Fu Xiaotian

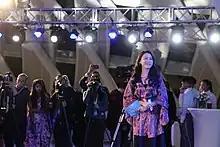
Fu Xiaotian at Meet with World Leaders book launching event

"Talk with World Leaders" is a one-on-one interview program on Phoenix TV, aiming to provide a platform for international leaders to communicate their views directly to Chinese audiences. The 32-minute program broadcasts worldwide on Phoenix Chinese Channel, Phoenix North American Channel, Phoenix European Channel, as well as Phoenix Hong Kong Channel on a weekly basis.